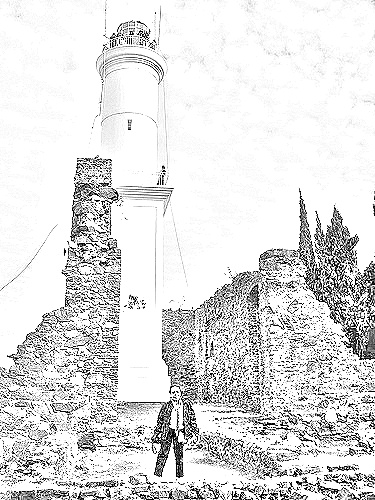
Portrait style: Sketch Portrait